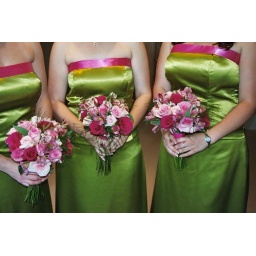
Hot pink and green dresses were complimented by bouquets of roses and alstromeria in shades of pink.